2021 ARCA Menards Series

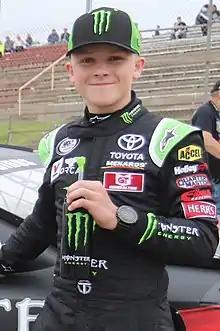
Ty Gibbs, the 2021 ARCA Menards Series champion

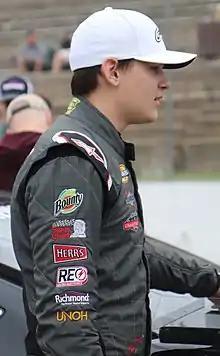
Corey Heim finished second behind Gibbs in the championship by 37 points.

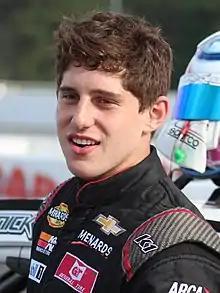
Nick Sanchez finished third in the championship despite not competing in two races.

The 2021 ARCA Menards Series season was the 69th season of the ARCA Menards Series, a stock car racing series sanctioned by NASCAR in the United States. The season began at Daytona International Speedway with the Lucas Oil 200 on February 13 and ended with the Reese's 150 at Kansas Speedway on October 23. Ty Gibbs was crowned the series champion, having won ten times and finished in the top four in 19 of 20 races.